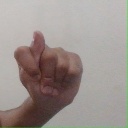
अक्षर: ट